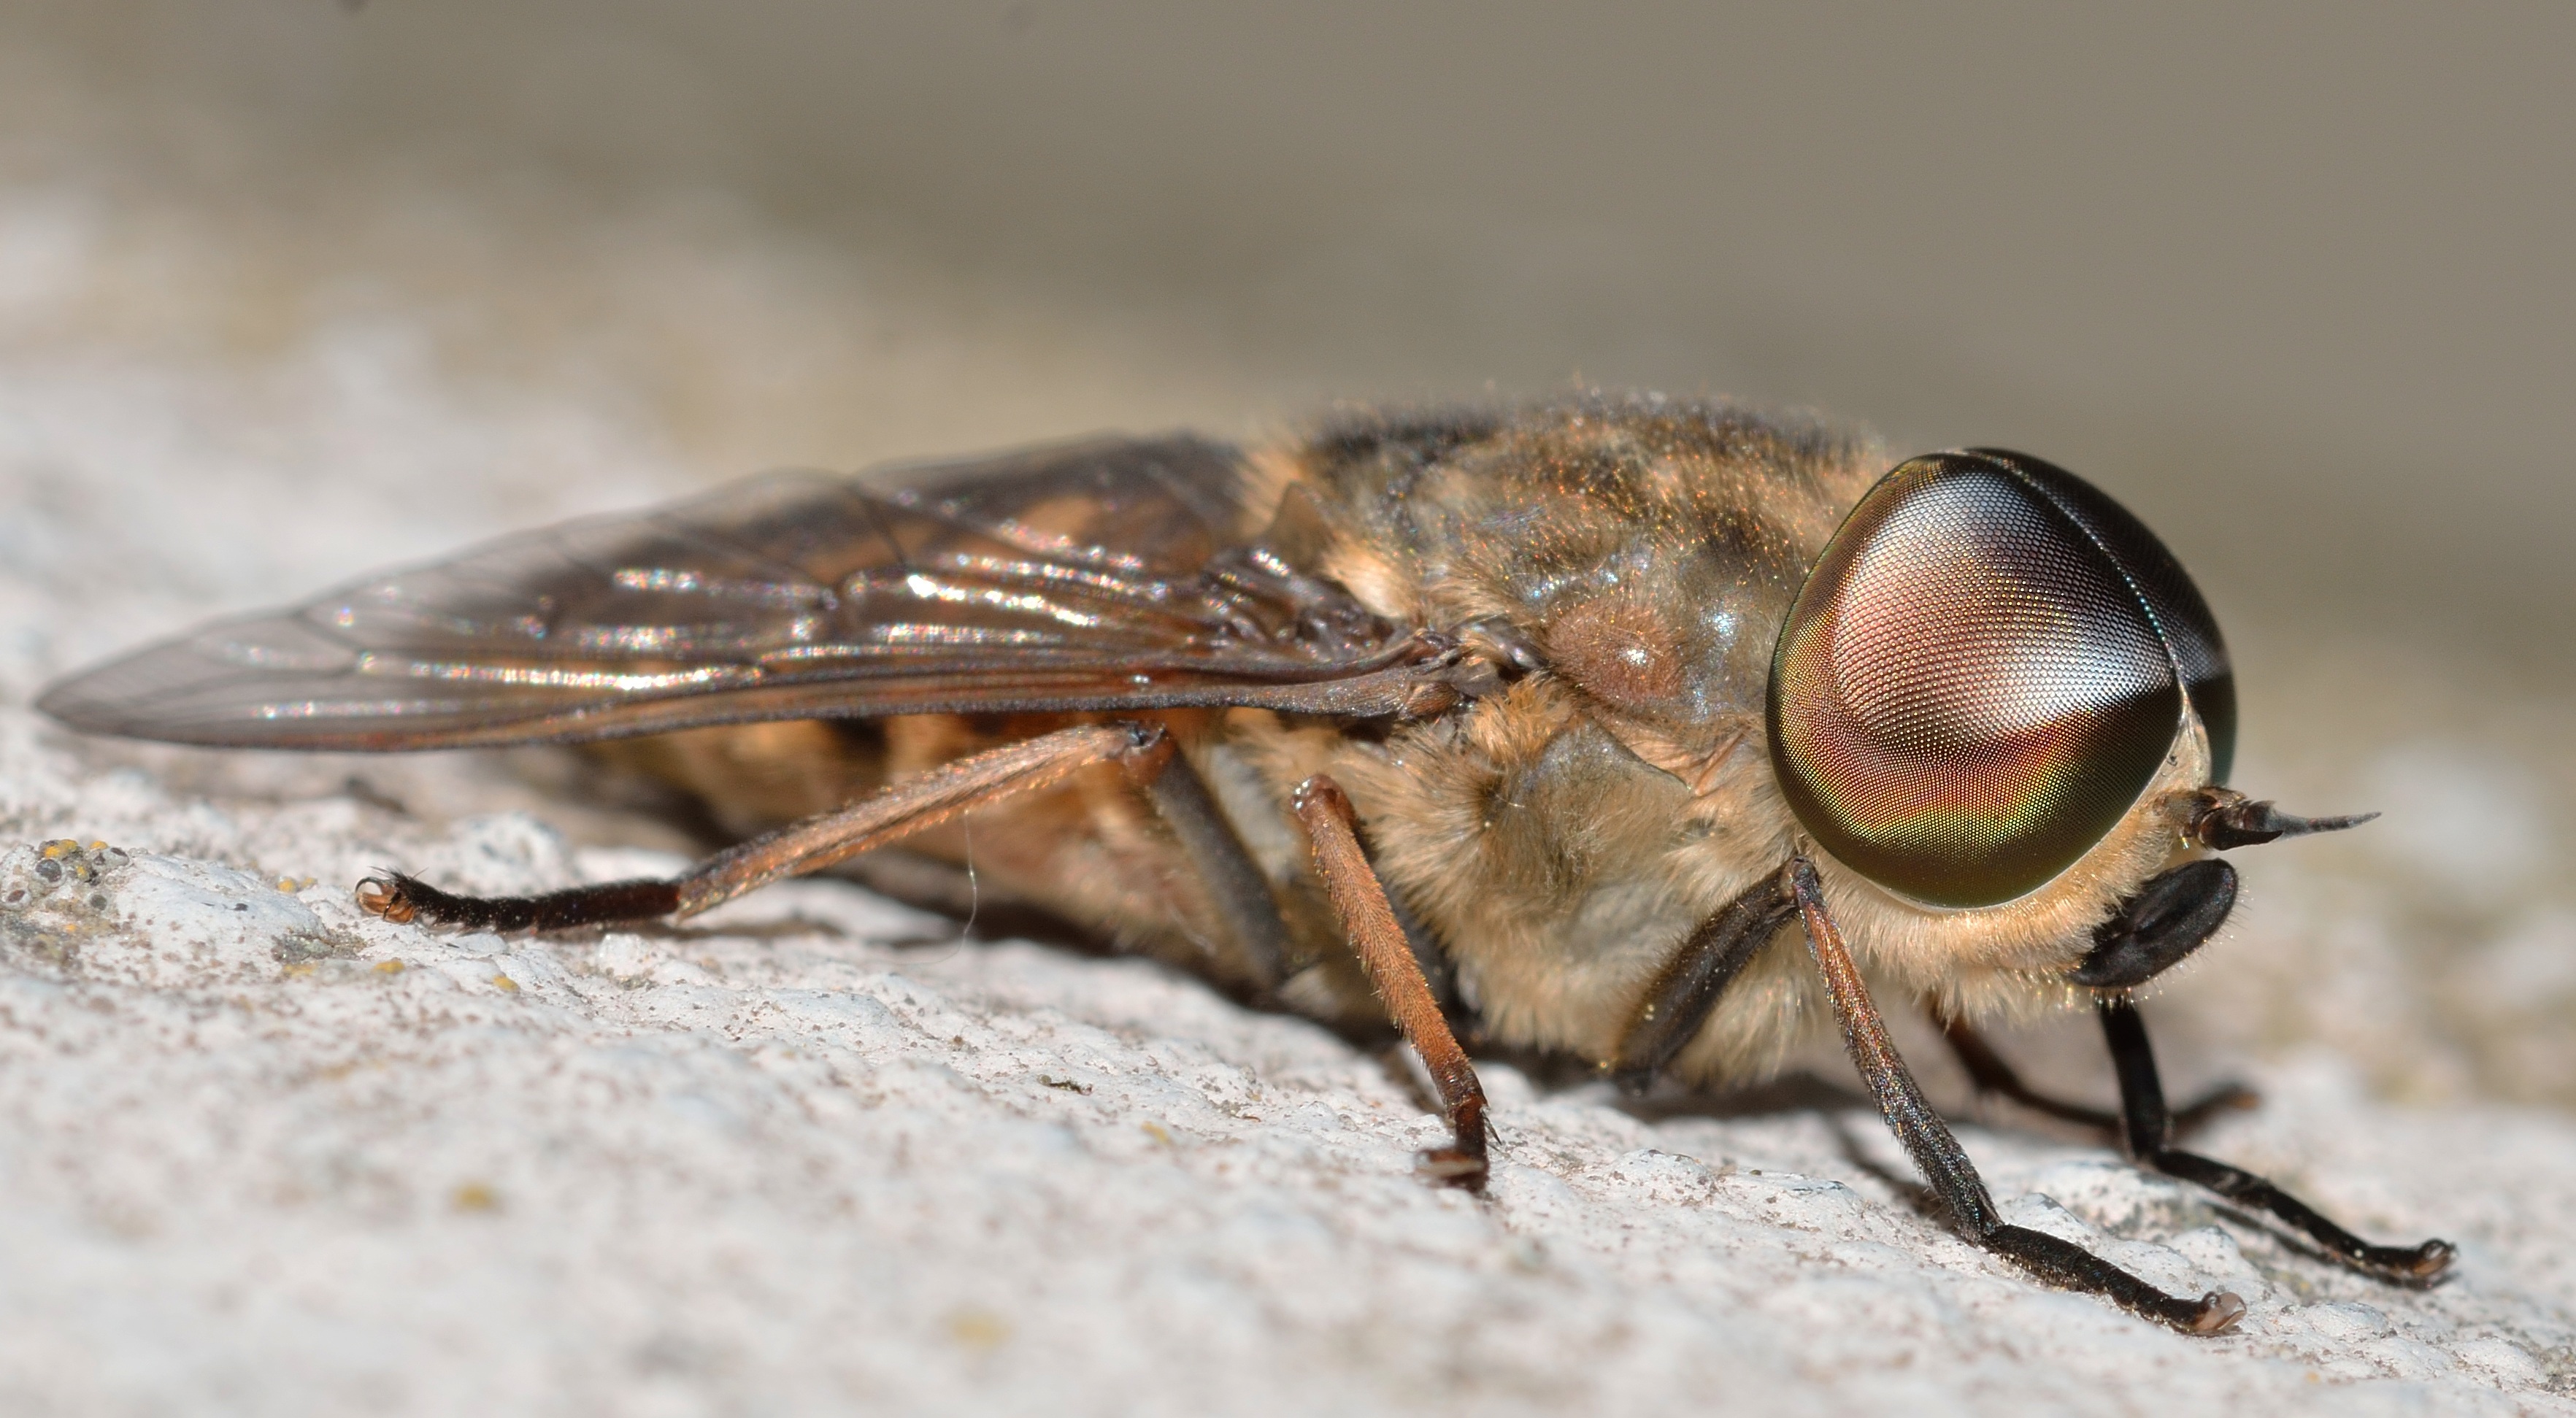
photography, fly, insect, fauna, invertebrate, close up, insects, pest, diptera, macro photography, tabanus, arthropod